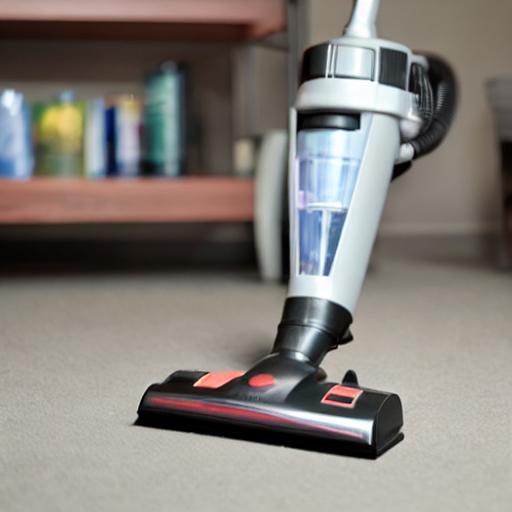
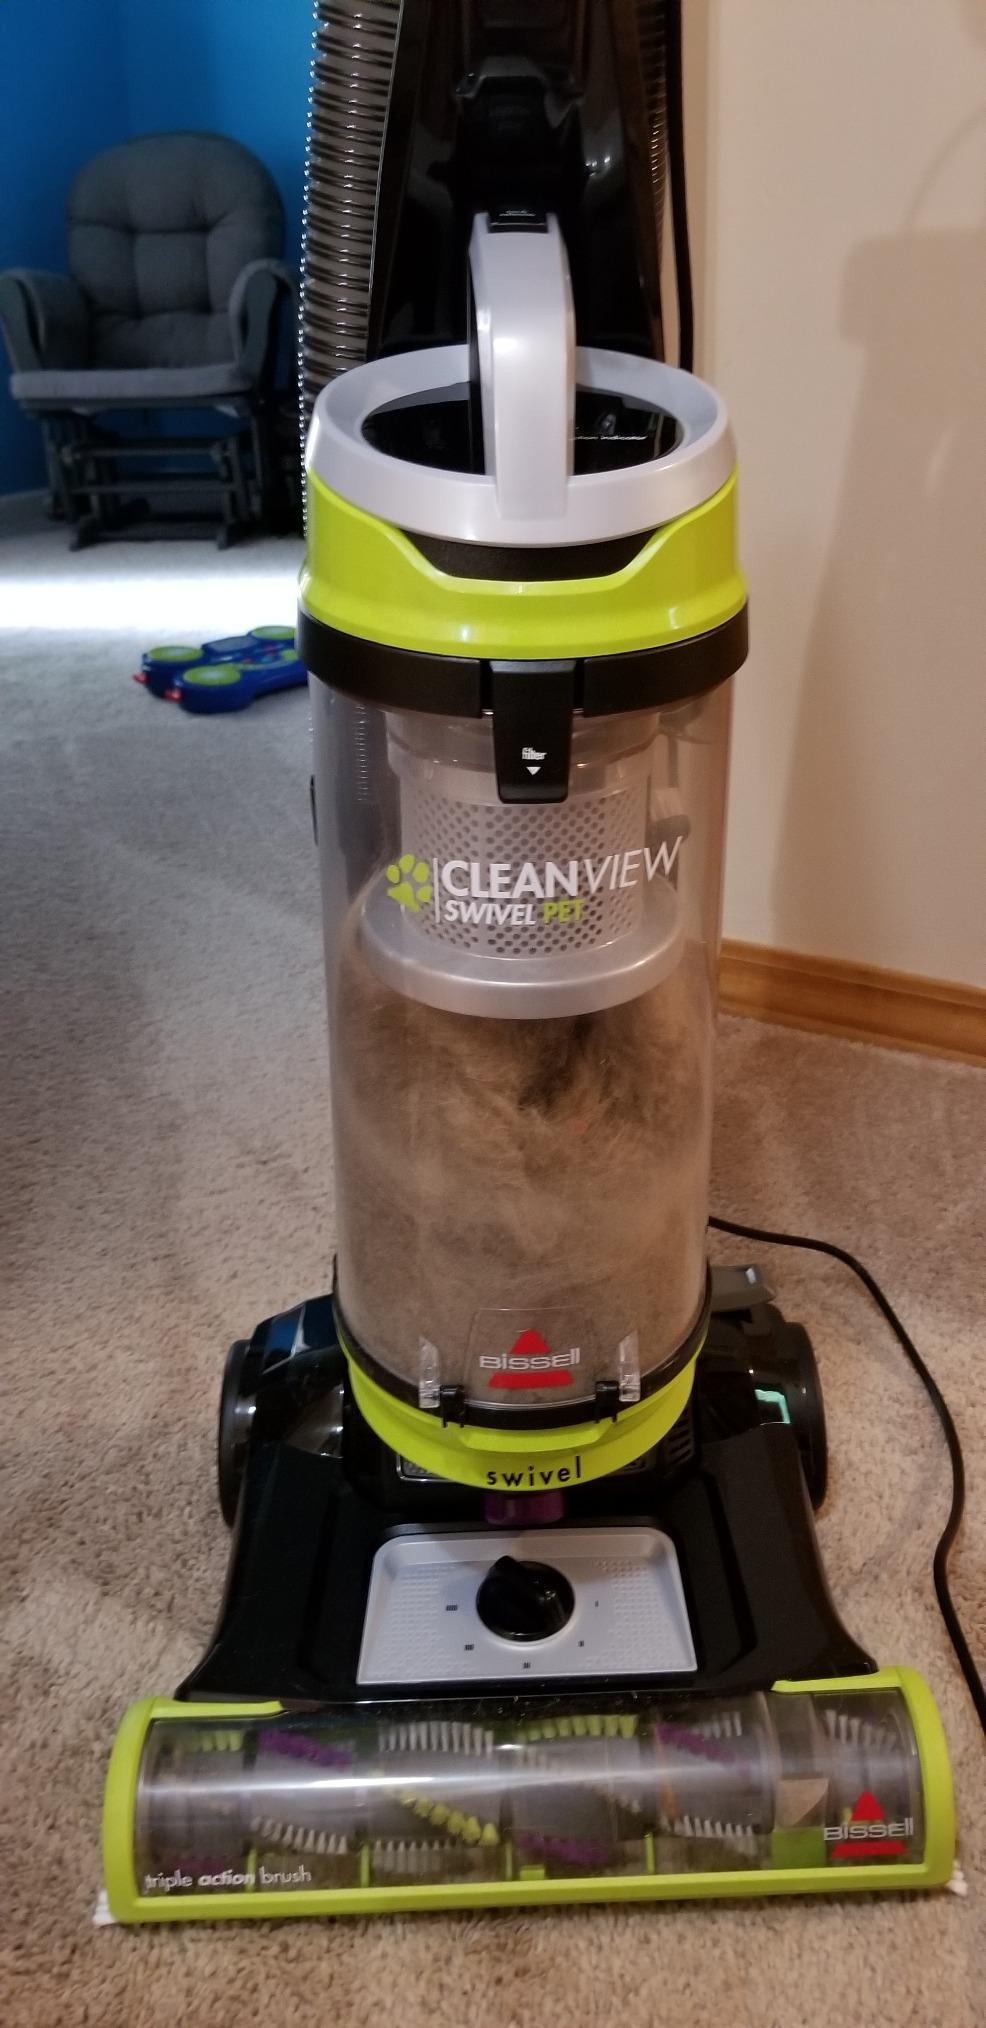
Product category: items_vacuum
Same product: no